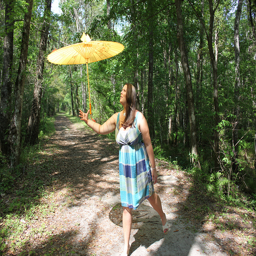
a women that has a umbrella in her hand
A woman with a yellow umbrella walks down a trail.
a woman with a multiple striped dress is holding an umbrella
A woman throwing a parasol on a path through a forest
A woman dancing down a dirt path holding an umbrella.